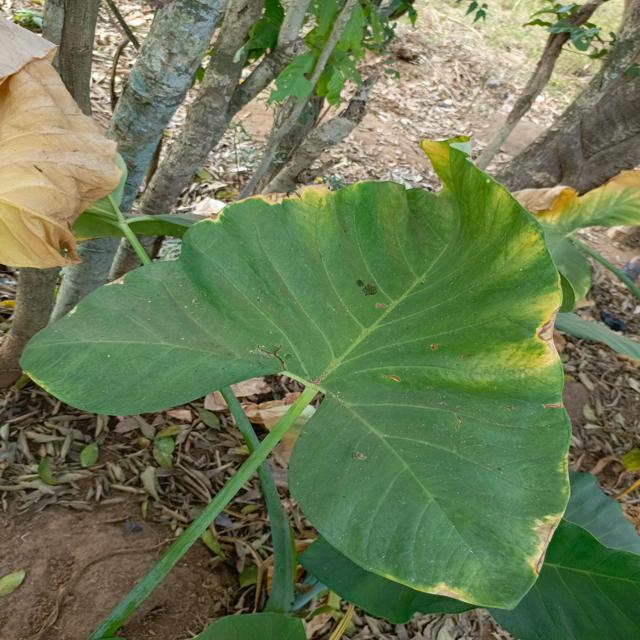
Label: Mid_Blight